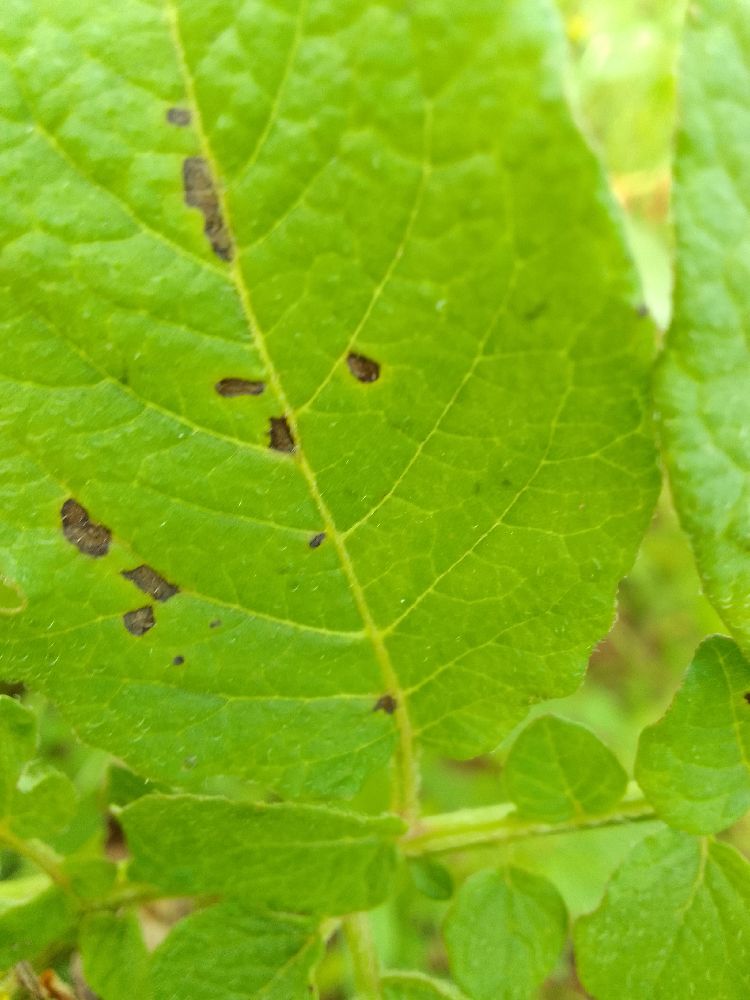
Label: Early blight